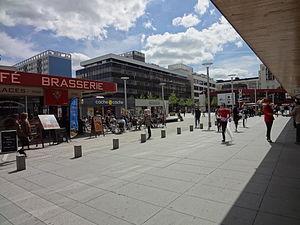
Dalle Colombier, Rennes
Le quartier Centre est le centre historique et géographique de Rennes. Ce quartier rennais est considéré comme un carrefour de mobilité urbaine et périurbaine. Il y vit un grand nombre d'étudiants. Sa population en 2010 est établi par l'Audiar à 21 762 habitants ce qui fait de ce quartier le second plus peuplé de la ville de Rennes.